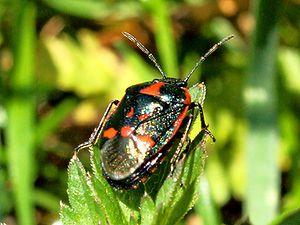
La punaise potagère ou punaise verte du chou est une espèce d'insectes hétéroptères de la famille des Pentatomidae. Elle se nourrit de la sève des végétaux et s'attaque souvent aux légumes. Adulte, elle mesure entre 5 et 7 millimètres, la tête est noire, le corps est vert sombre brillant, la tête et le pronotum sont bordés de jaune, parfois de rouge, et marqués, sur le dessus, de taches jaunâtres ou rougeâtres.